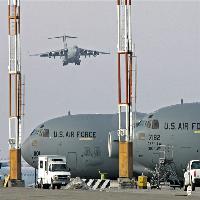
Weather: cloudy or overcast